Confederate Memorial (Romney, West Virginia)

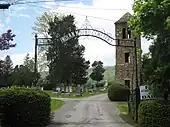
An image of the memorial located atop a small mound in a cemetery

This adornment in Indian Mound Cemetery has been called the first such public decoration of Confederate burials, but the claim is disputed by other towns in the Southern United States. Romney's decoration contributed to a precedent that spread throughout the South during the Reconstruction Era. Relatives and loved ones of the Union dead buried in Indian Mound Cemetery also began to follow this precedent by decorating the cemetery's Union headstones.